Korean mixed script

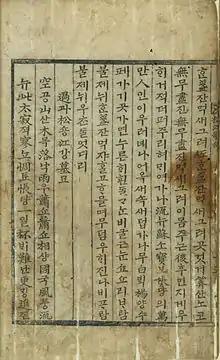
"Songangasa", a collection of poems in mixed script by Jeong Cheol, printed in 1768

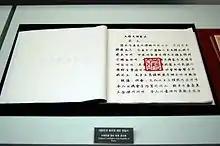
Preamble of the first version of the Constitution of South Korea written in mixed script

The new script rapidly spread to all parts of society, including the segments of the population formerly denied access to education such as farmers, fishermen, women of the lower classes, rural merchants and young children. It was known as vernacular script, (and ), or national script, by the state. Several attempts to ban or over-turn the use of were initiated but failed to halt its spread, the most notable being during the 10th year of the tyrannical reign of prince Yeonsan, where he banned the use, learning, and teaching of Hangul on 19 July 1504 after the public mocked and insulted him in posters; the total ban ended five months later in December of the same year, when he ordered the translation of "calendar-books" into Hangul. These attempts were initiated by several rulers, who discovered disparaging remarks about their reigns, and the upper classes, whose grip on power and influence was predicated upon their ability to read, write and interpret classical Chinese texts and commentaries thereof. Some scholarly elite mocked the sole use of pseudo-deferentially as, 'real script'. Other insults such as 'women's script', 'children's script' and 'farmer's hand' are known anecdotally but are not found in the literature.